Fire Station No. 23 (Seattle)

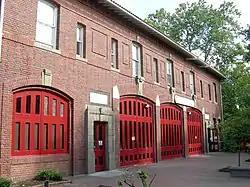
The former Fire Station No. 23, 2007

Fire Station No. 23 is a former fire station located in the Central District of Seattle, Washington listed on the National Register of Historic Places. It was remodeled as the Cherry Hill Community Center in 1970, and served as the headquarters of Centerstone (formerly the Central Area Motivational Program, or CAMP). It was again renamed in 2018 to Byrd Barr Place. This was done to honor local US civil rights leader Roberta Byrd Barr, who is cited as strong supporter of CAMP's efforts since the 1960s. The location currently offers community support to the surrounding Seattle area, including housing assistance, tackling food insecurity, and bringing the community together to advocate for its needs. Byrd Bard Place seeks to support Black Washingtonian's within Seattle's Central District in particular, with the end goal of bettering the state of Washington collectively.